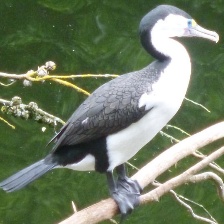
Species: AUCKLAND SHAQ
Scientific name: LEUCOCARBO COLENSOI